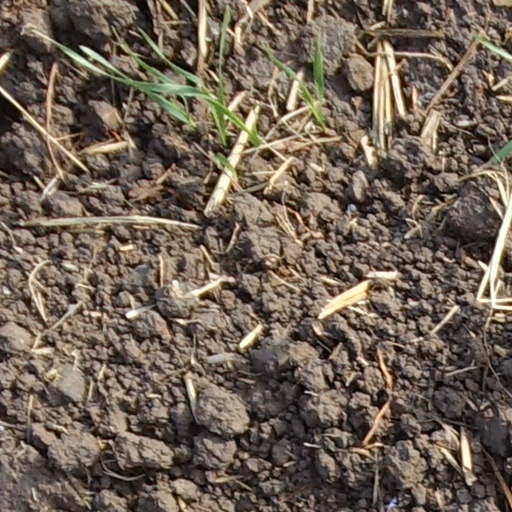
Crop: wheat